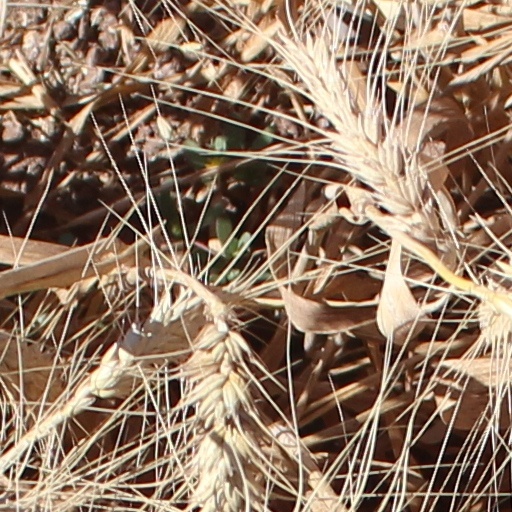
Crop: wheat